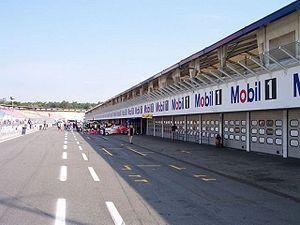
La Formule 1, communément abrégée en F1, est une discipline de sport automobile considérée comme la catégorie reine de ce sport. Elle a pris au fil des ans une dimension mondiale et elle est, avec les Jeux olympiques et la Coupe du monde de football, l'un des événements sportifs les plus médiatisés.